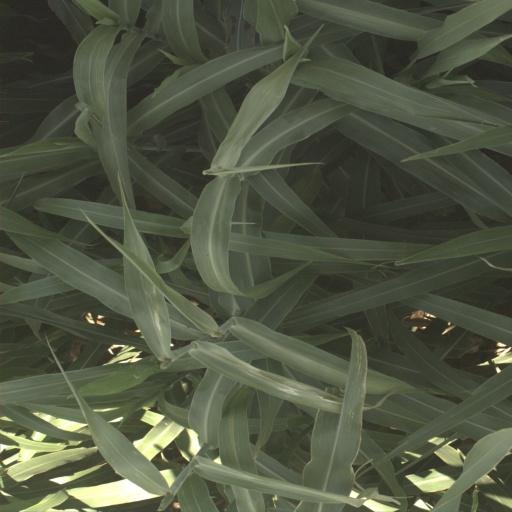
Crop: sorghum